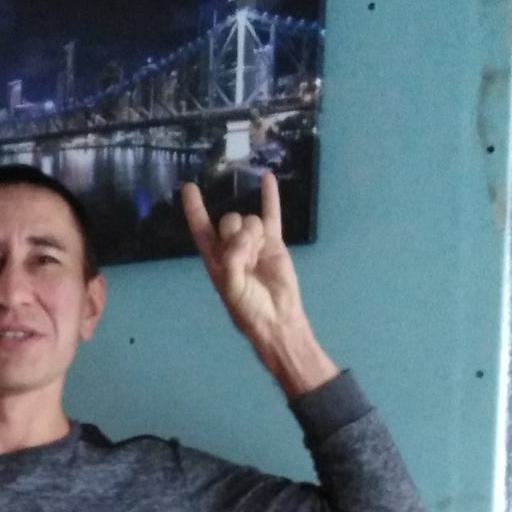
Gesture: rock